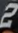
Number: 2